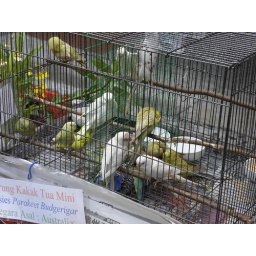
cute bird in cage selling at Gaya Street, KK